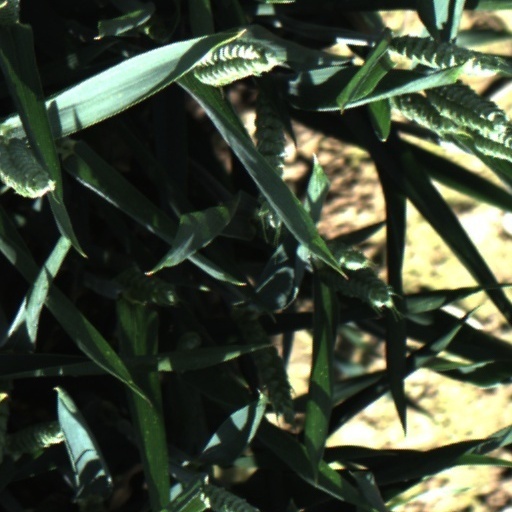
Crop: wheat